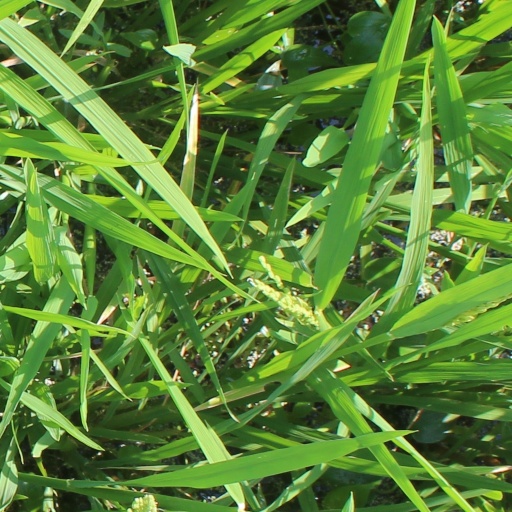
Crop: rice